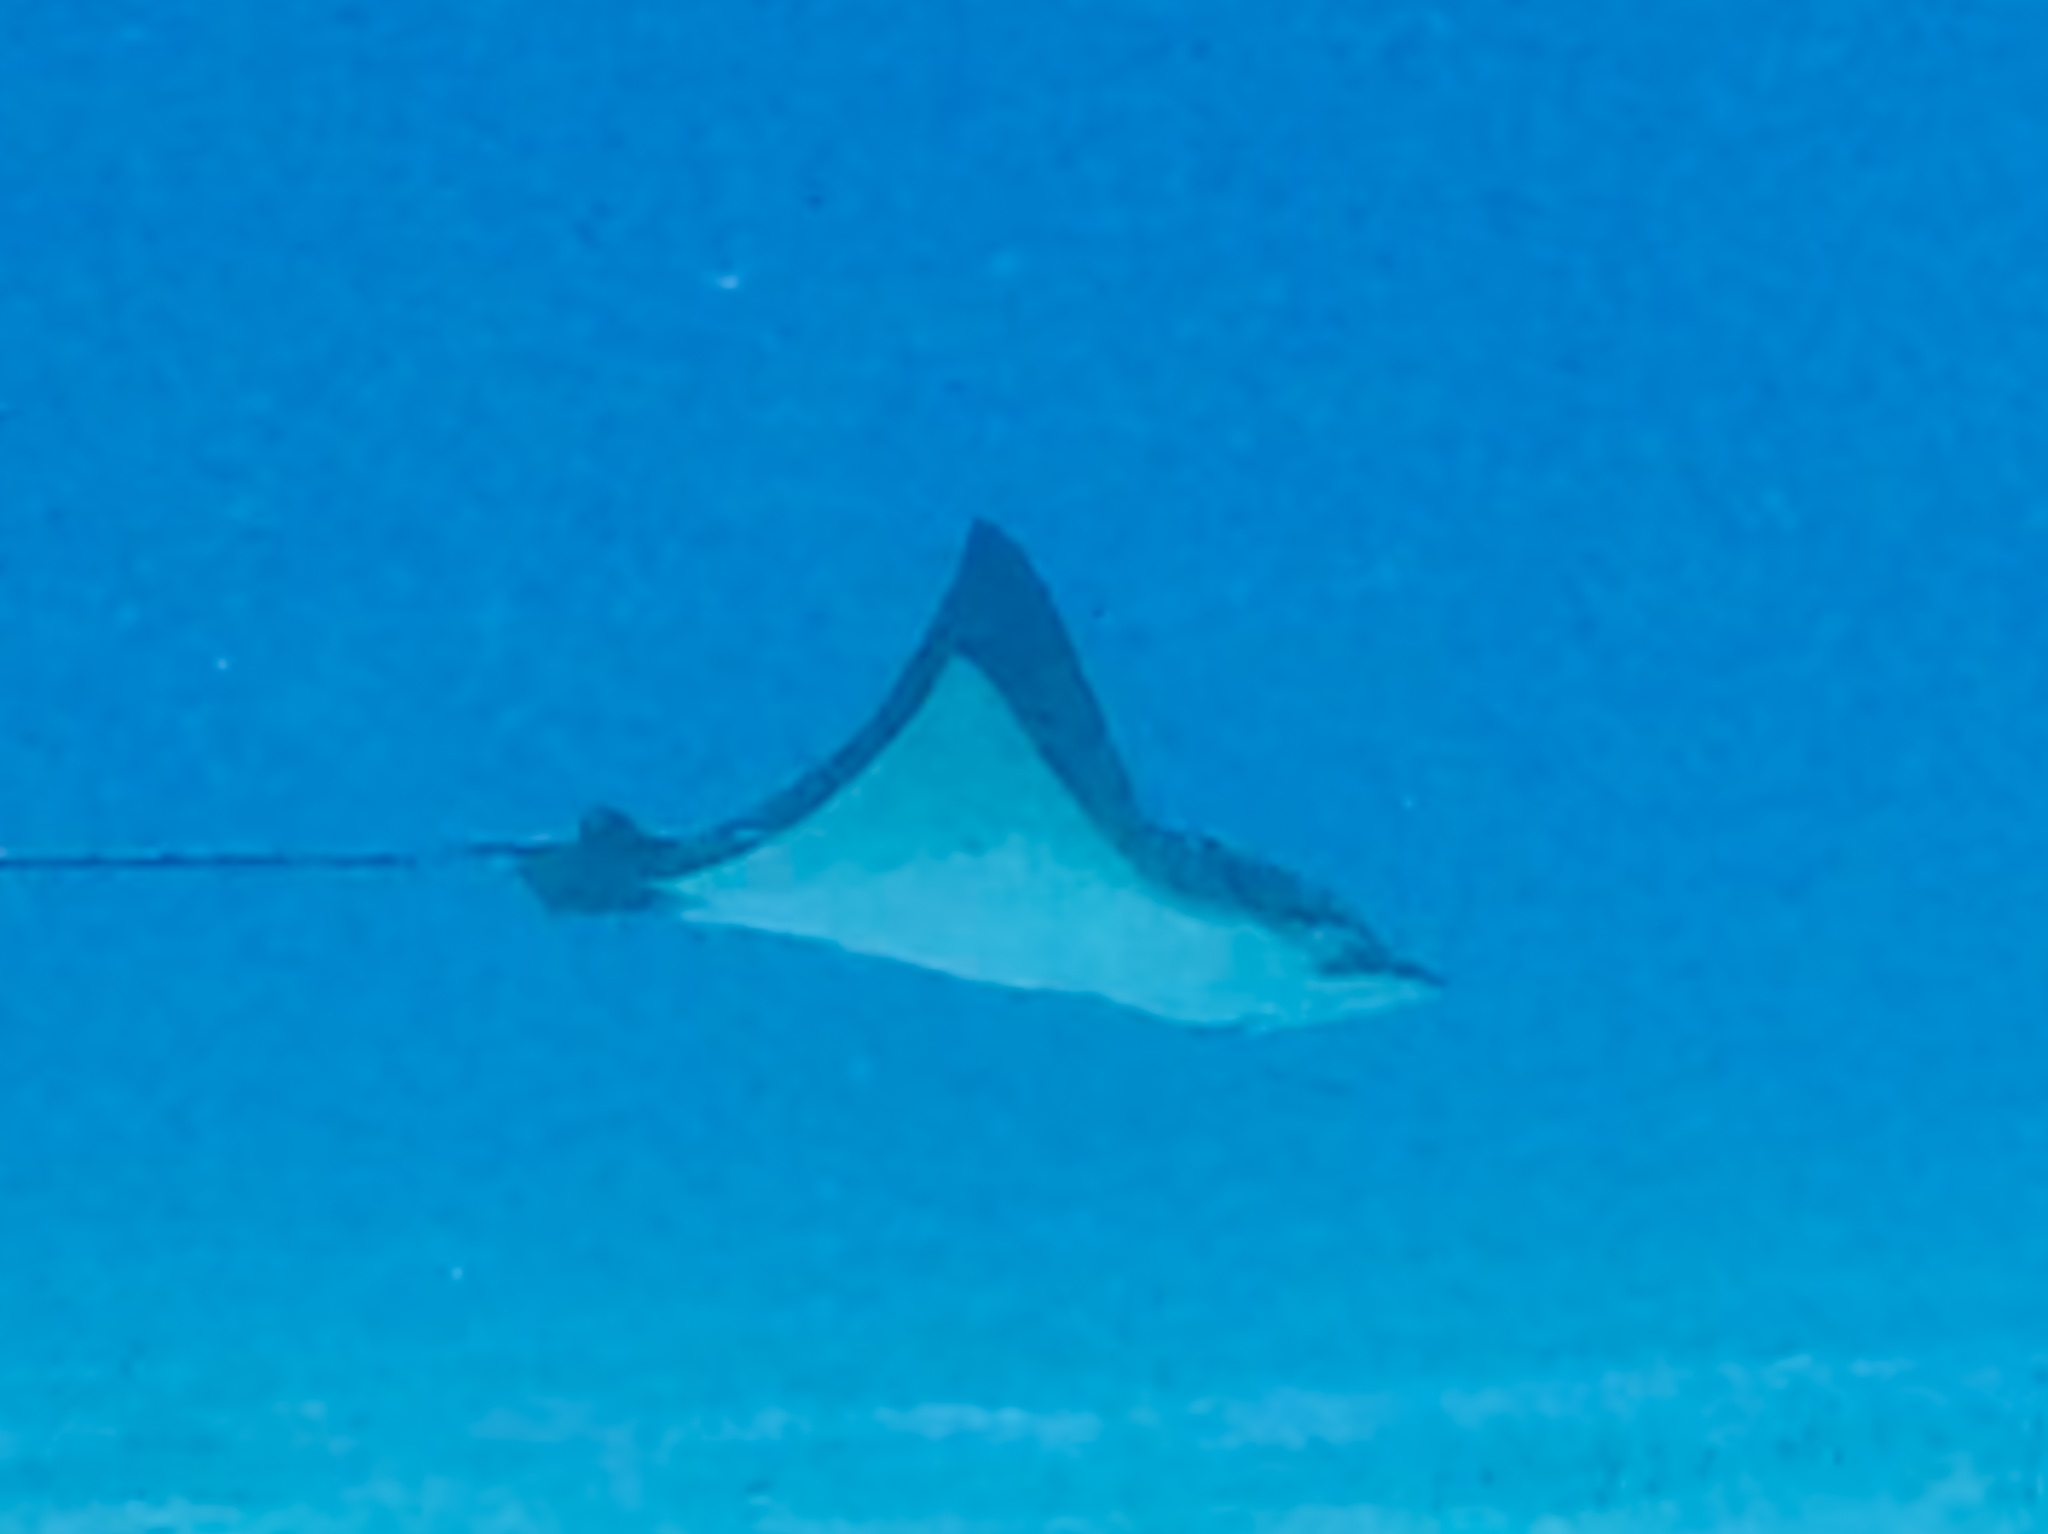
fish (species not among the labelled classes)